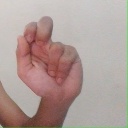
अक्षर: ढ